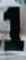
Number: 1